Pea galaxy

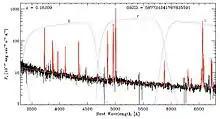
An example of a GP spectrum made using GANDALF

At the time this paper was published, only five Green Peas (GPs) had been imaged by the Hubble Space Telescope (HST). Three of these images reveal GPs to be made up of bright clumps of star formation and low surface density features indicative of recent or ongoing galaxy mergers. These three HST images were imaged as part of a study of local ultraviolet (UV-luminous) galaxies in 2005. Major mergers are frequently sites of active star-formation and to the right a graph is shown that plots specific star formation rate (SFR / Galaxy Mass) against galaxy mass. In this graph, the GPs are compared to the 3003 mergers from the Galaxy Zoo Merger Sample (GZMS). It shows that the GPs have low masses typical of dwarf galaxy and much higher star-forming rates (SFR) when compared to the GZMS. The black, dashed line shows a constant SFR of /yr (~10 solar masses). Most GPs have a SFR between 3 and /yr (between ~3 and ~30 solar masses).